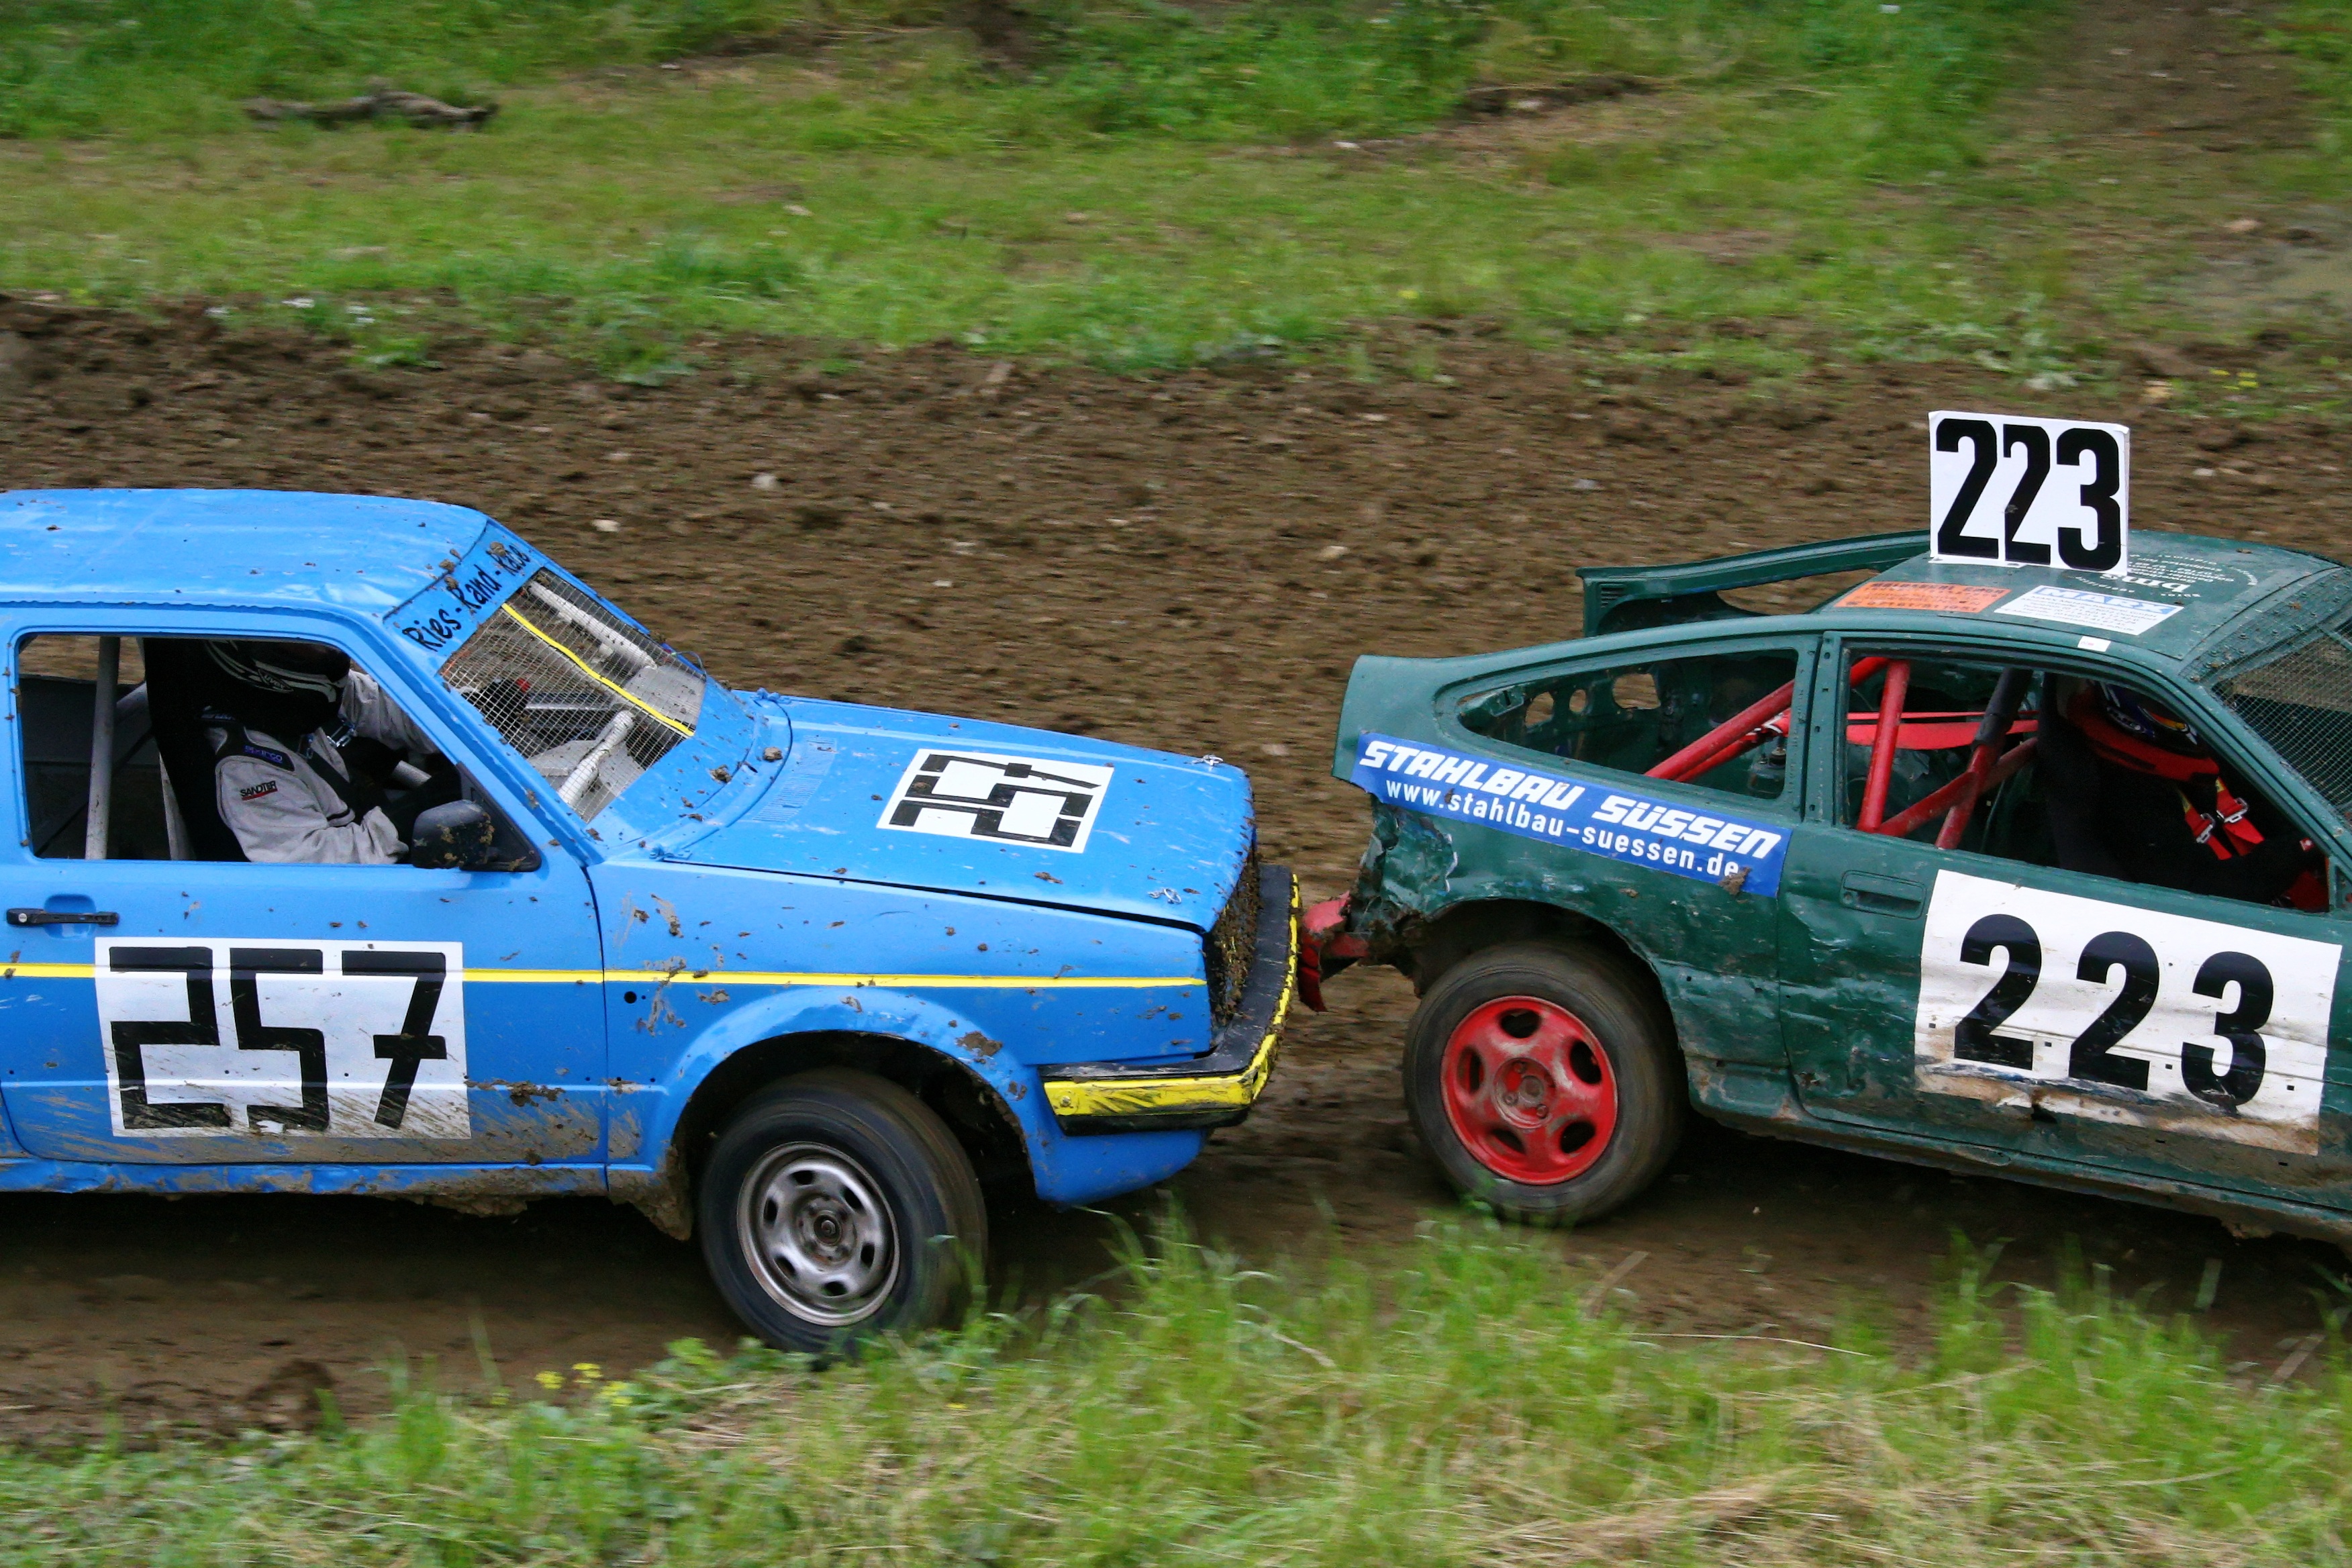
sport, car, vehicle, mud, auto, cross, sports car, race car, race, sports, racing, rally, motorsport, auto racing, autocross, automobile make, family car, off roading, stock car racing, rallycross, dirt track racing, rallying, world rally championship, banger racing, autograss